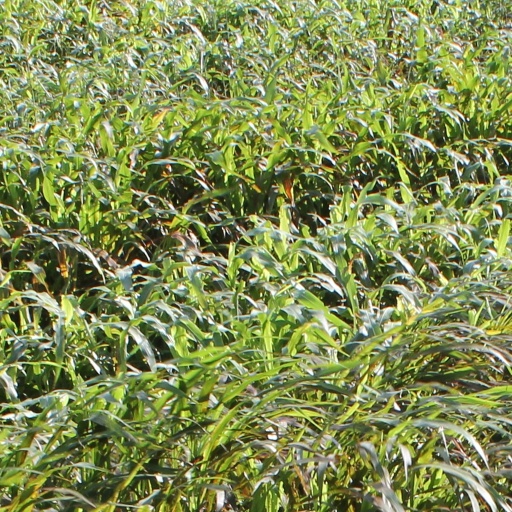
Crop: sorghum